Answer in natural language. Is Doorframe in front of framed monochromatic wall decor painting? Choose between the following options: yes or no
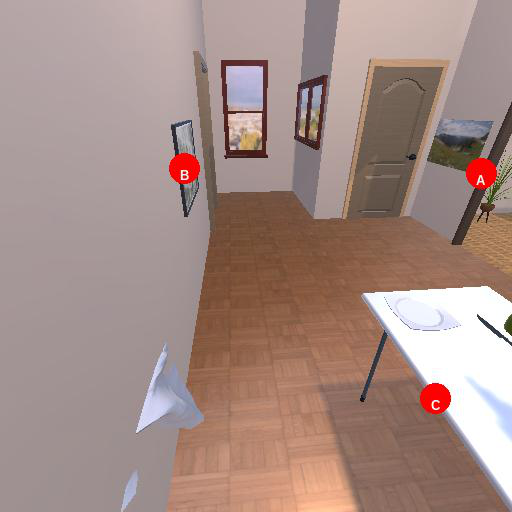
<answer>no</answer>